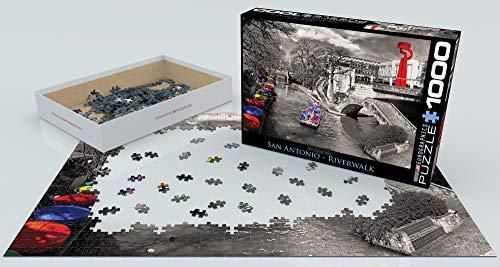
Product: EuroGraphics San Antonio River Walk Puzzle (1000-Piece)
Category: Toys & Games | Puzzles | Jigsaw Puzzles
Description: Great Condition.
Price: $19.99
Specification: ProductDimensions:19.2x26.5x0.1inches|ItemWeight:1.4pounds|ShippingWeight:1.4pounds(Viewshippingratesandpolicies)|DomesticShipping:ItemcanbeshippedwithinU.S.|InternationalShipping:ThisitemcanbeshippedtoselectcountriesoutsideoftheU.S.LearnMore|ASIN:B00K8ZNYEQ|Itemmodelnumber:6000-0664|Manufacturerrecommendedage:9-15years